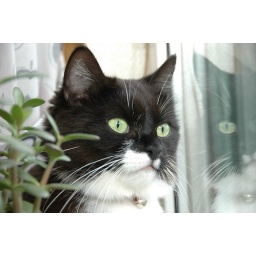
Tussi in our kitchen window inspecting the outside world.